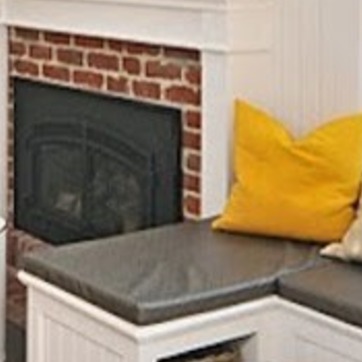
Material: brick